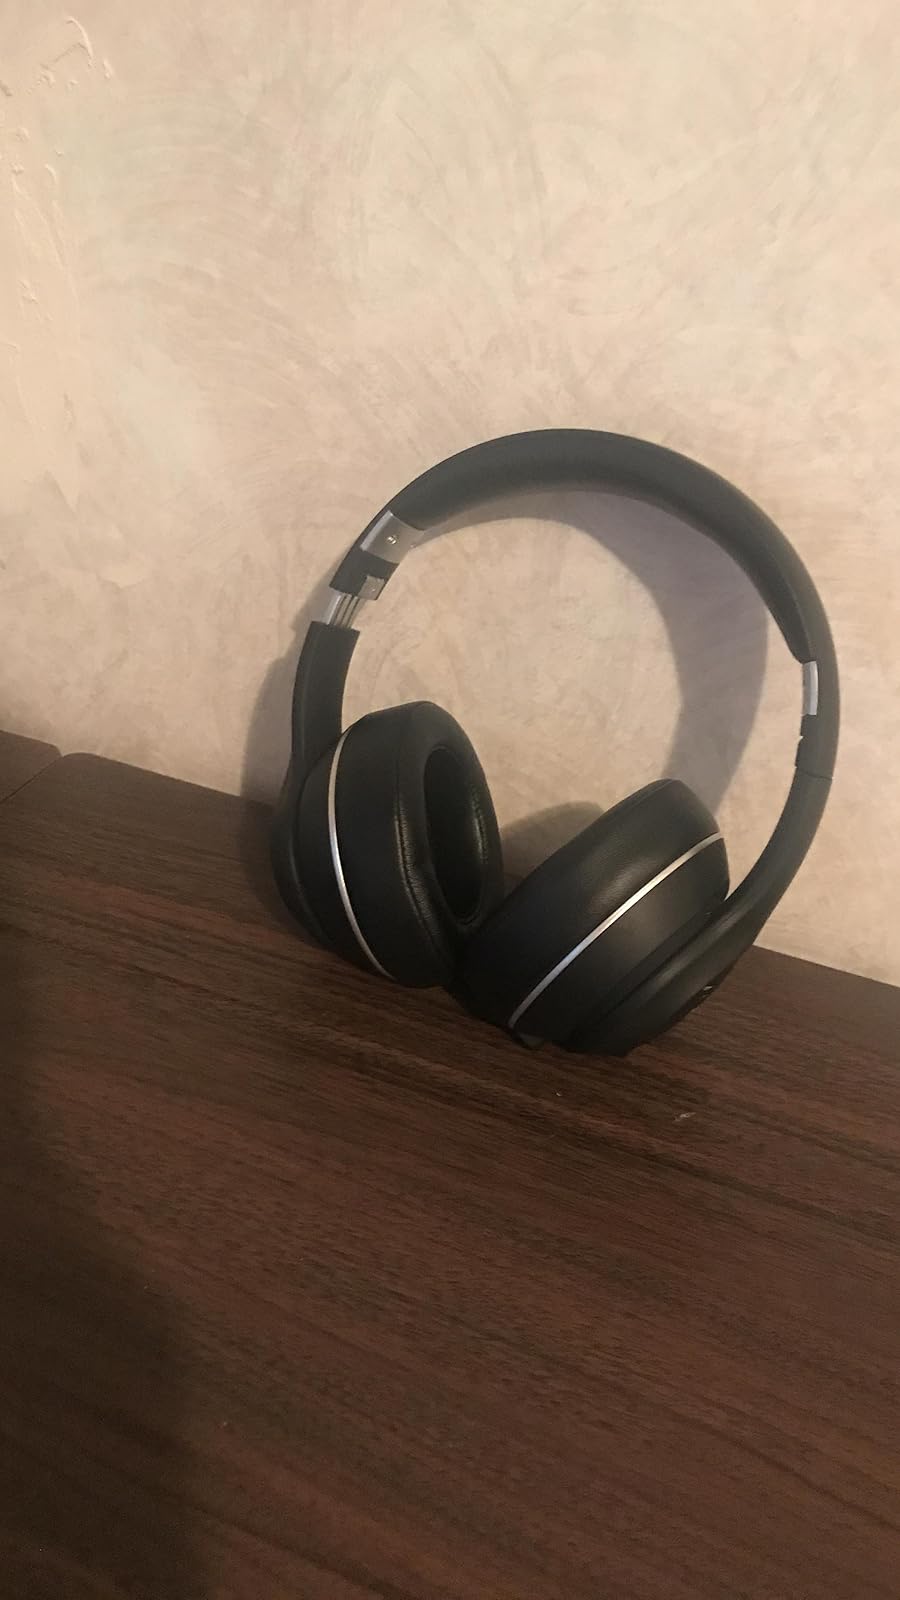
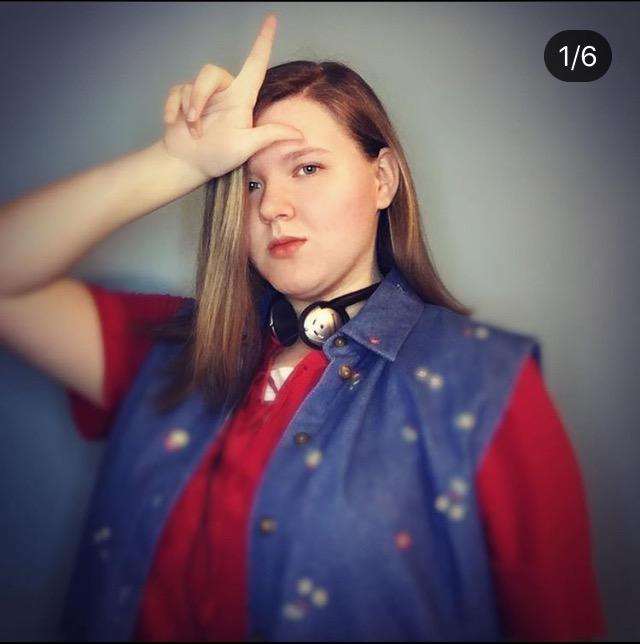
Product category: headphones
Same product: no